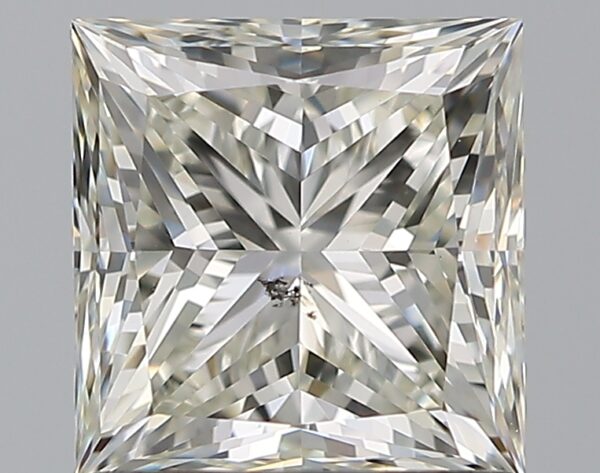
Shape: princess
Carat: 1.2
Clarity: SI2
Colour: J
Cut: VG
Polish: EX
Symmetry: VG
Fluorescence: N
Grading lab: GIA
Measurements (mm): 5.81 x 5.62 x 4.19